Ely, Cambridgeshire

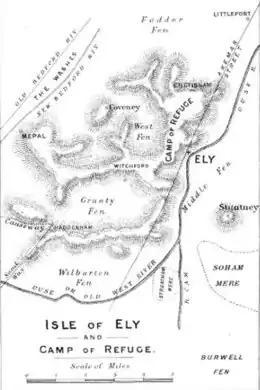
1880 map of the Isle of Ely with nearby rivers

Roswell Pits are a palaeontologically significant Site of Special Scientific Interest (SSSI) northeast of the city. The Jurassic Kimmeridge Clays were quarried in the 19th and 20th centuries for the production of pottery and for maintenance of river embankments. Many specimens of ammonites, belemnites and bivalves were found during quarrying, in addition to an almost complete specimen of a pliosaur.